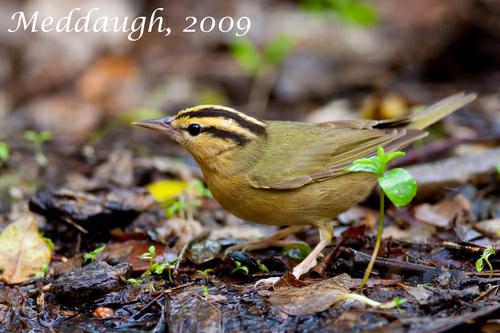
A photo of a worm eating warbler